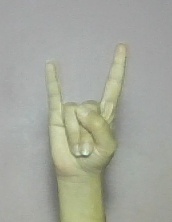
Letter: la